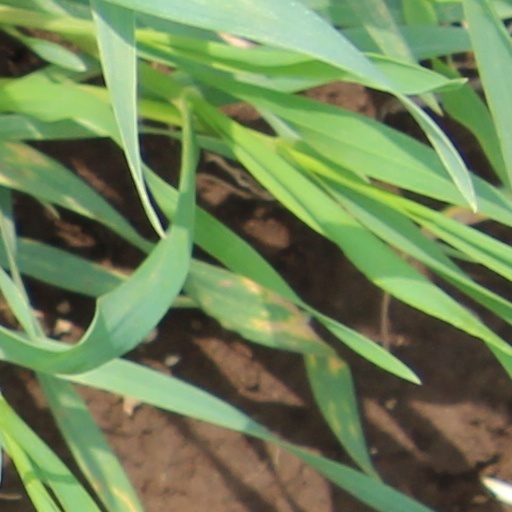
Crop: wheat